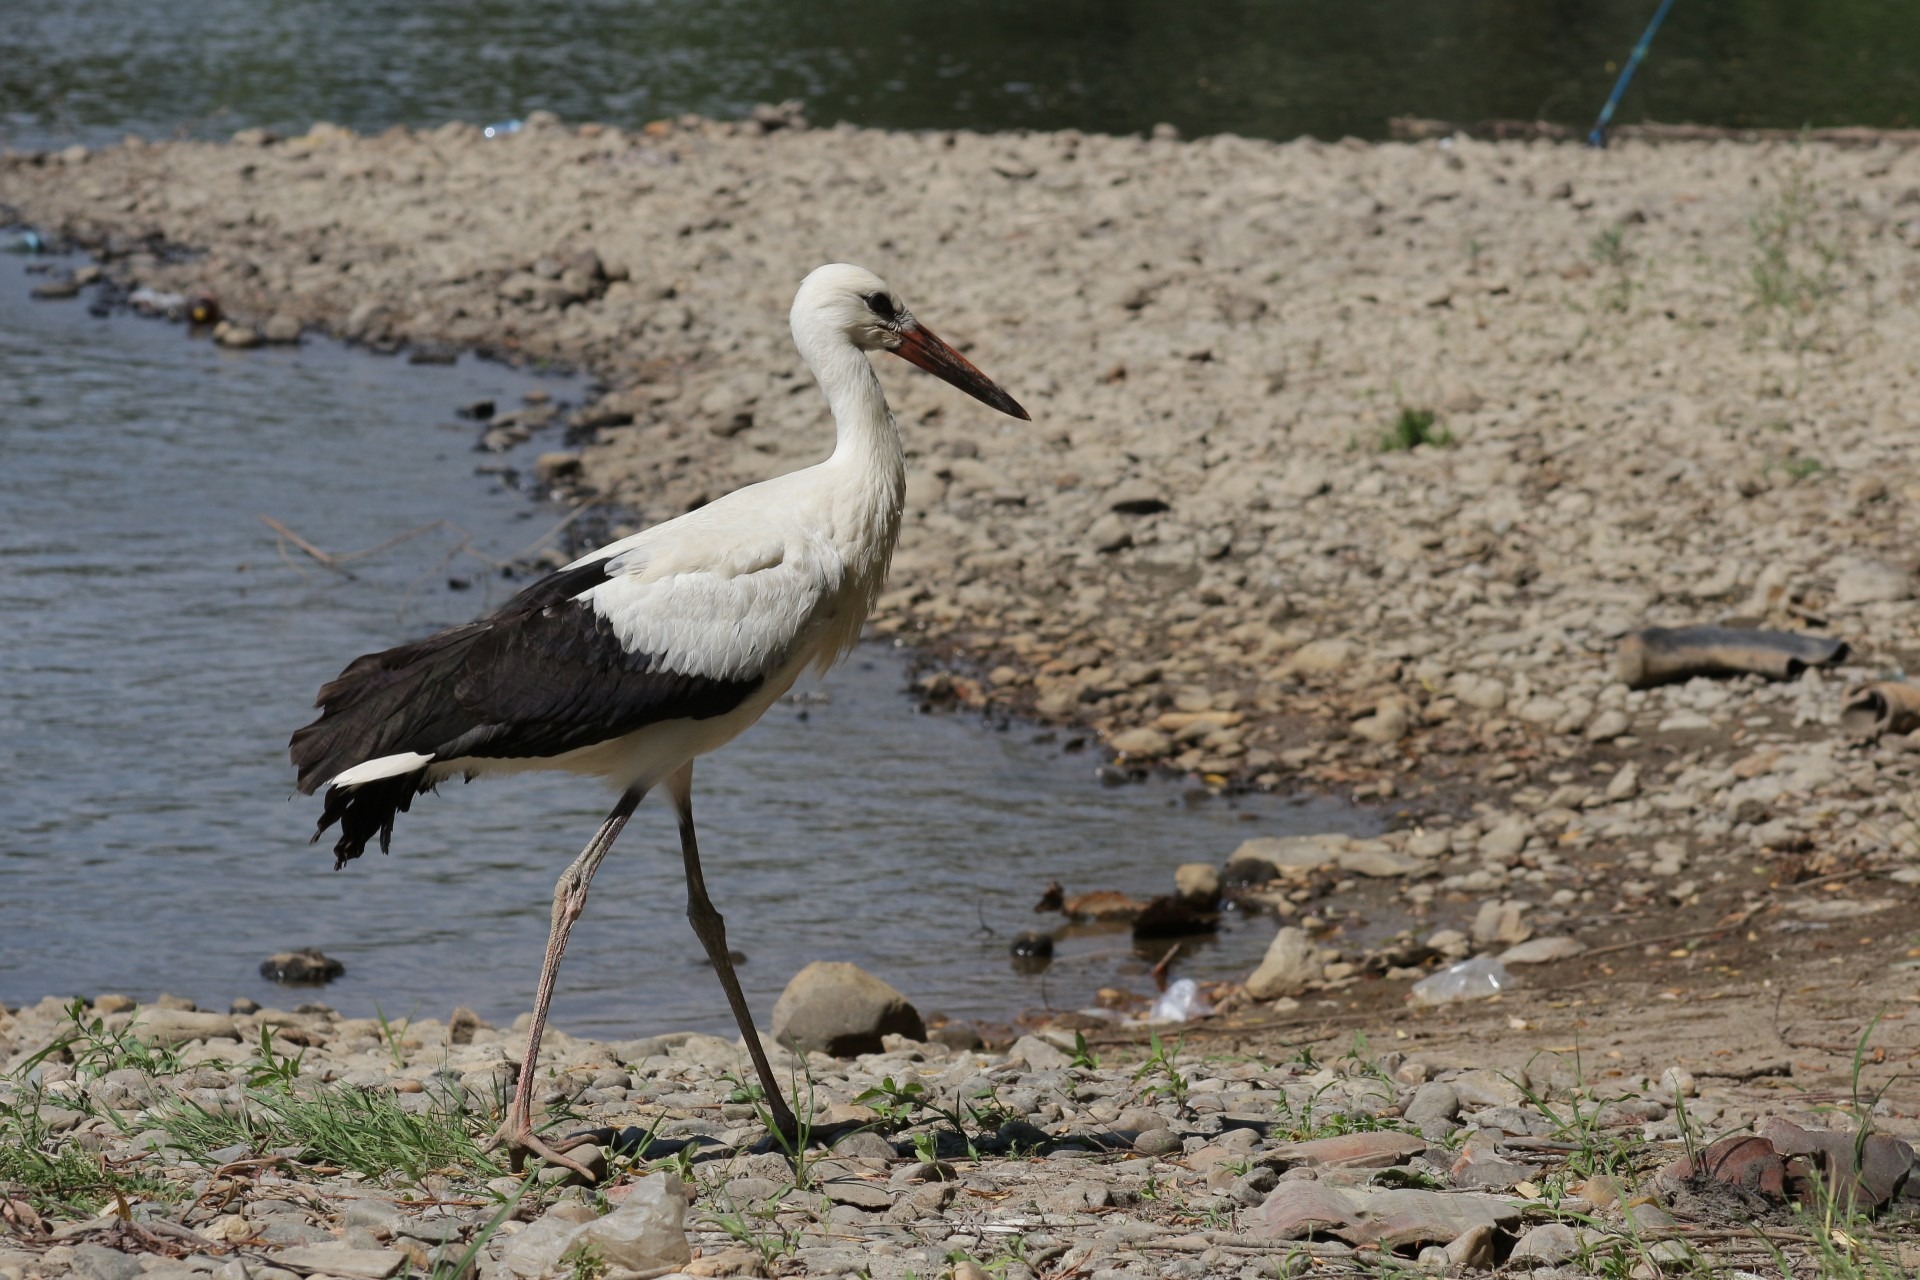
water, nature, swamp, bird, white, lake, alone, isolated, wildlife, beak, black, fauna, stork, plumage, birds, long, wading, feathers, single, legs, rivers, tall, vertebrate, ciconiiformes